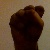
The image shows a hand gesture representing the letter 'S' in Indian Sign Language.